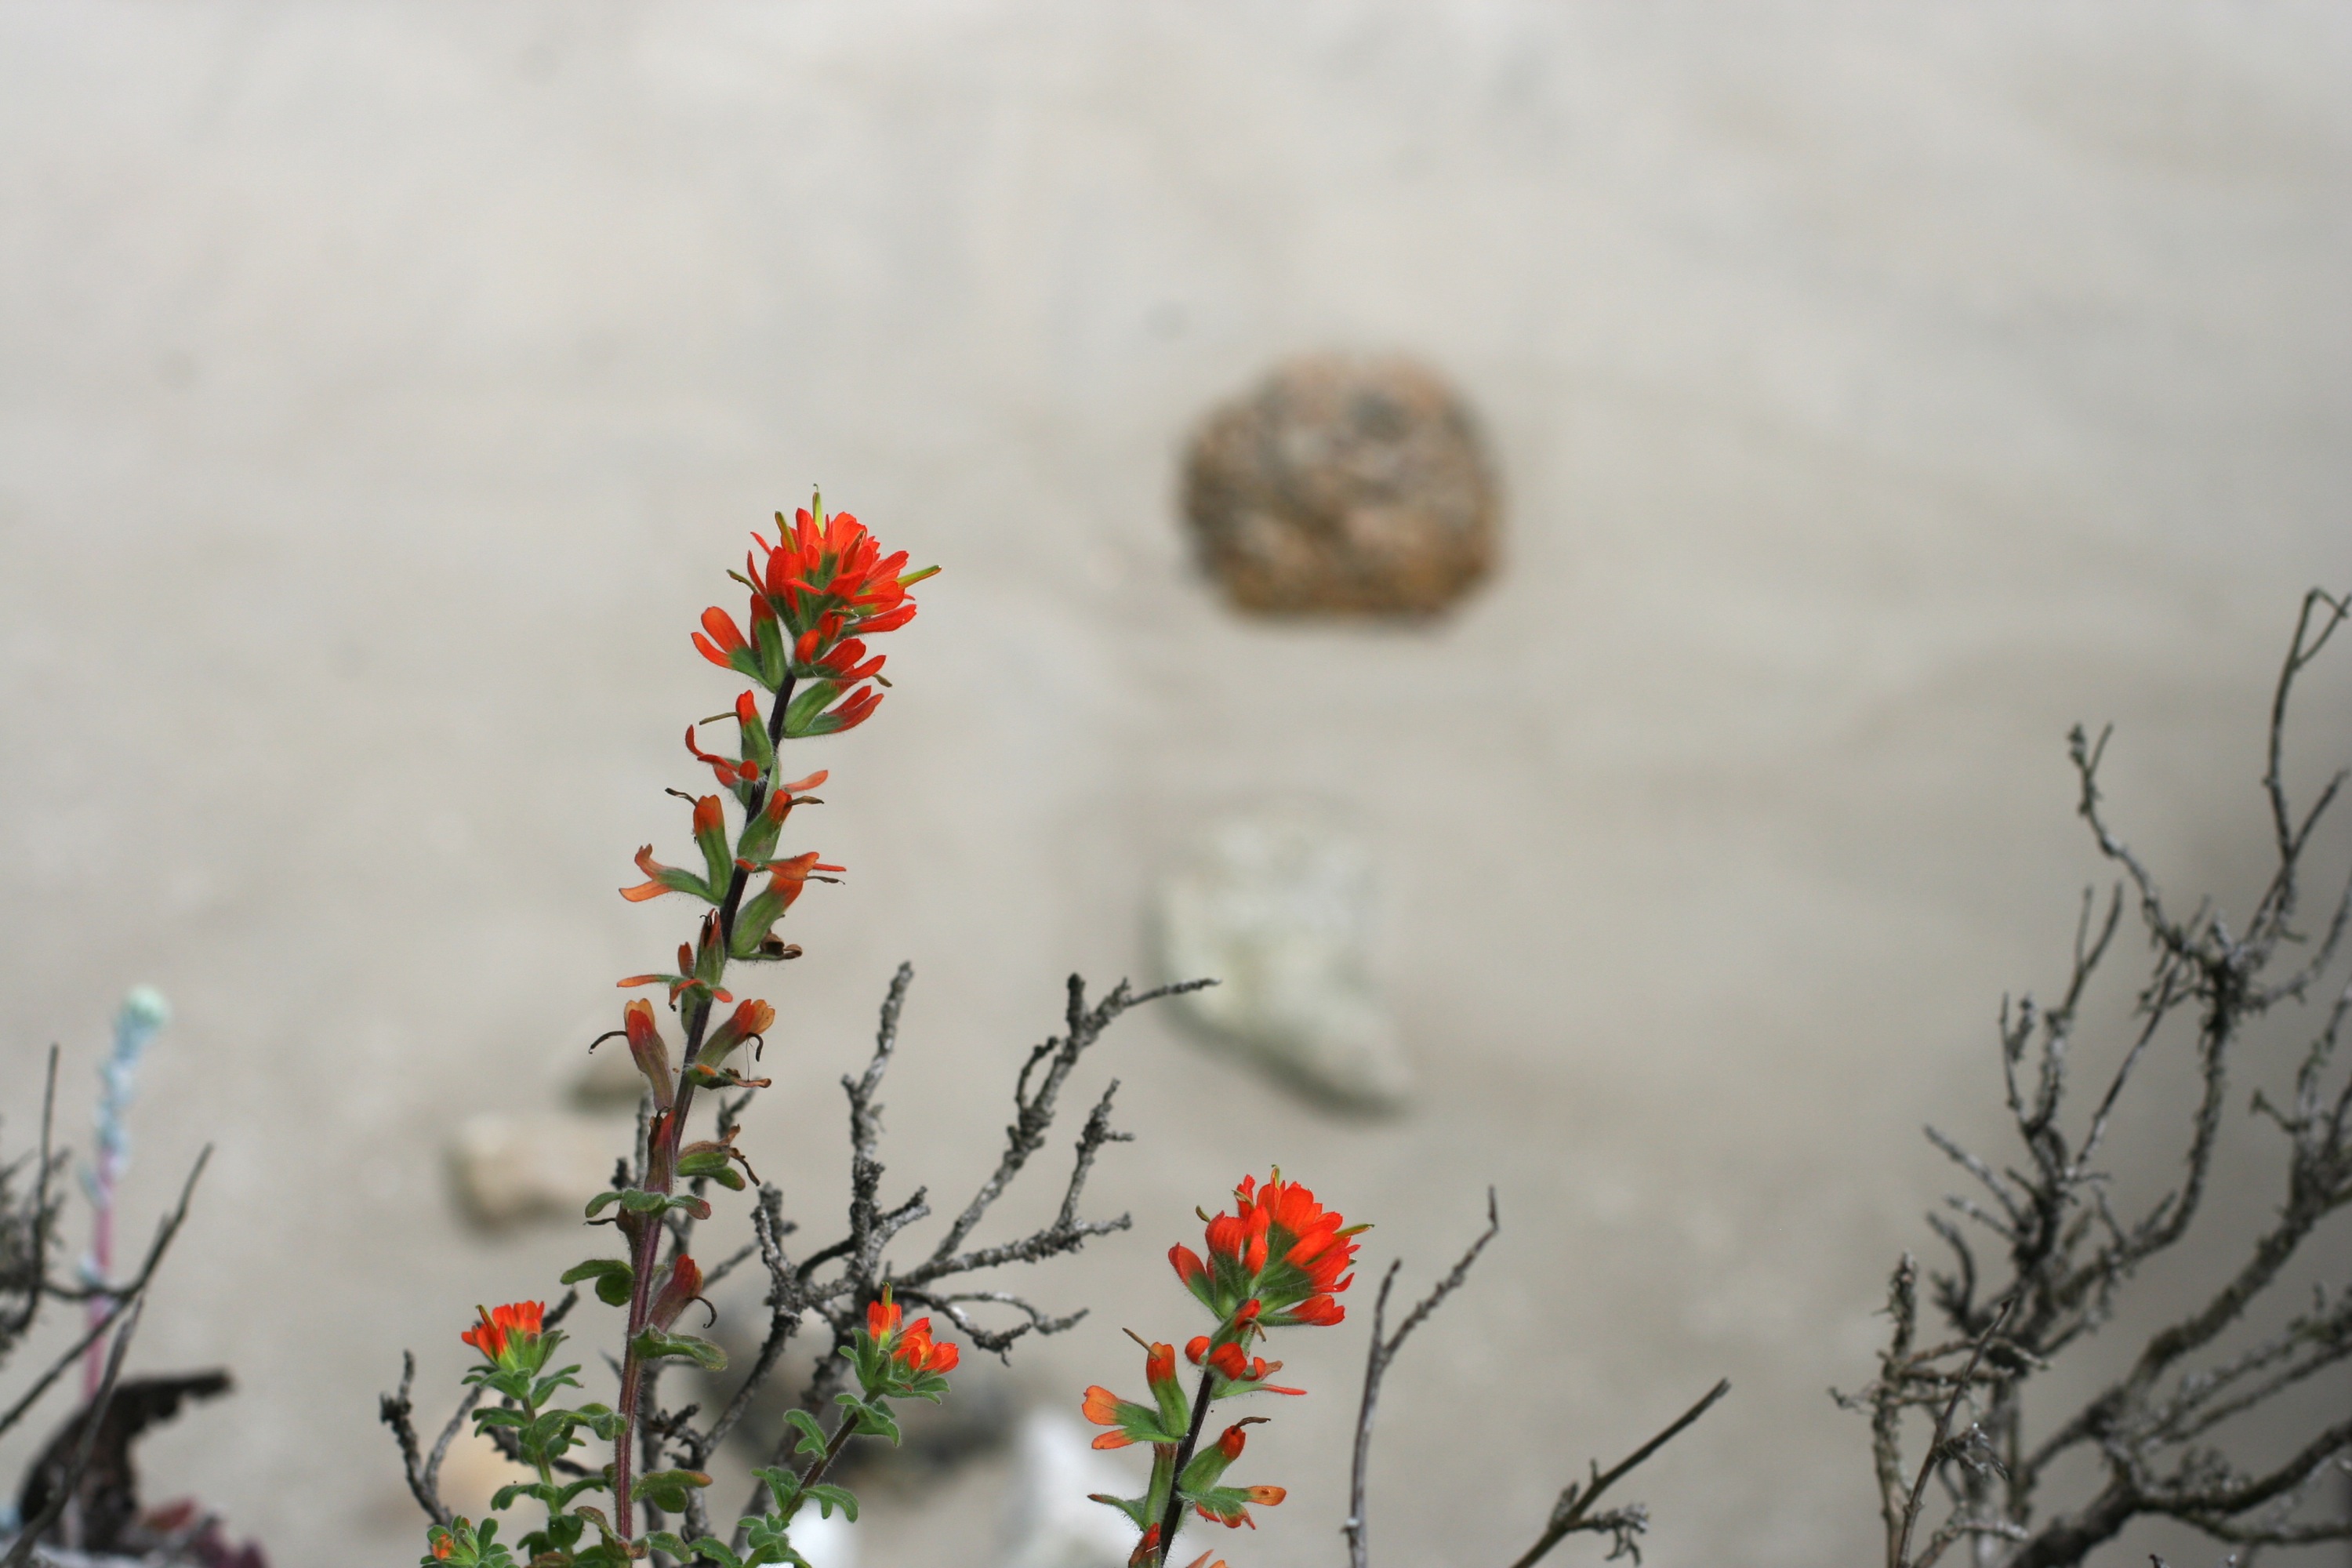
branch, blossom, snow, plant, leaf, flower, spring, autumn, botany, flora, season, twig, wildflower, monterey, nmc2009, pointlobos